Case role

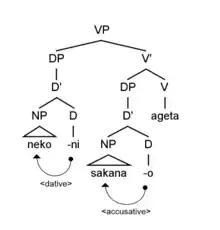
Example of transliterated Japanese morphologically overt case assignment. The dative particle '-ni' assigns a recipient case role to the NP 'neko', and the accusative particle '-o' assigns a theme case role to the NP 'sakana'.

In languages with case marking of explicit morphology, any nominal that is morphologically capable of showing case morphology is obligated to do so. This observation can be stated explicitly by what is referred to as the Case Filter. Case Filter can be further described as being an abstract Case hypothesis that stipulates all lexical noun phrases are assigned a specific Case regardless if this Case manifests at the surface level: If this lexical NP does not have a Case marking at surface structure, then the sentence that contains it is considered ungrammatical. Case theory includes an inventory of structural Case and a series of lexical cases that are assigned (in all languages) at the level of the deep structure in conjunction with theta role assignment.